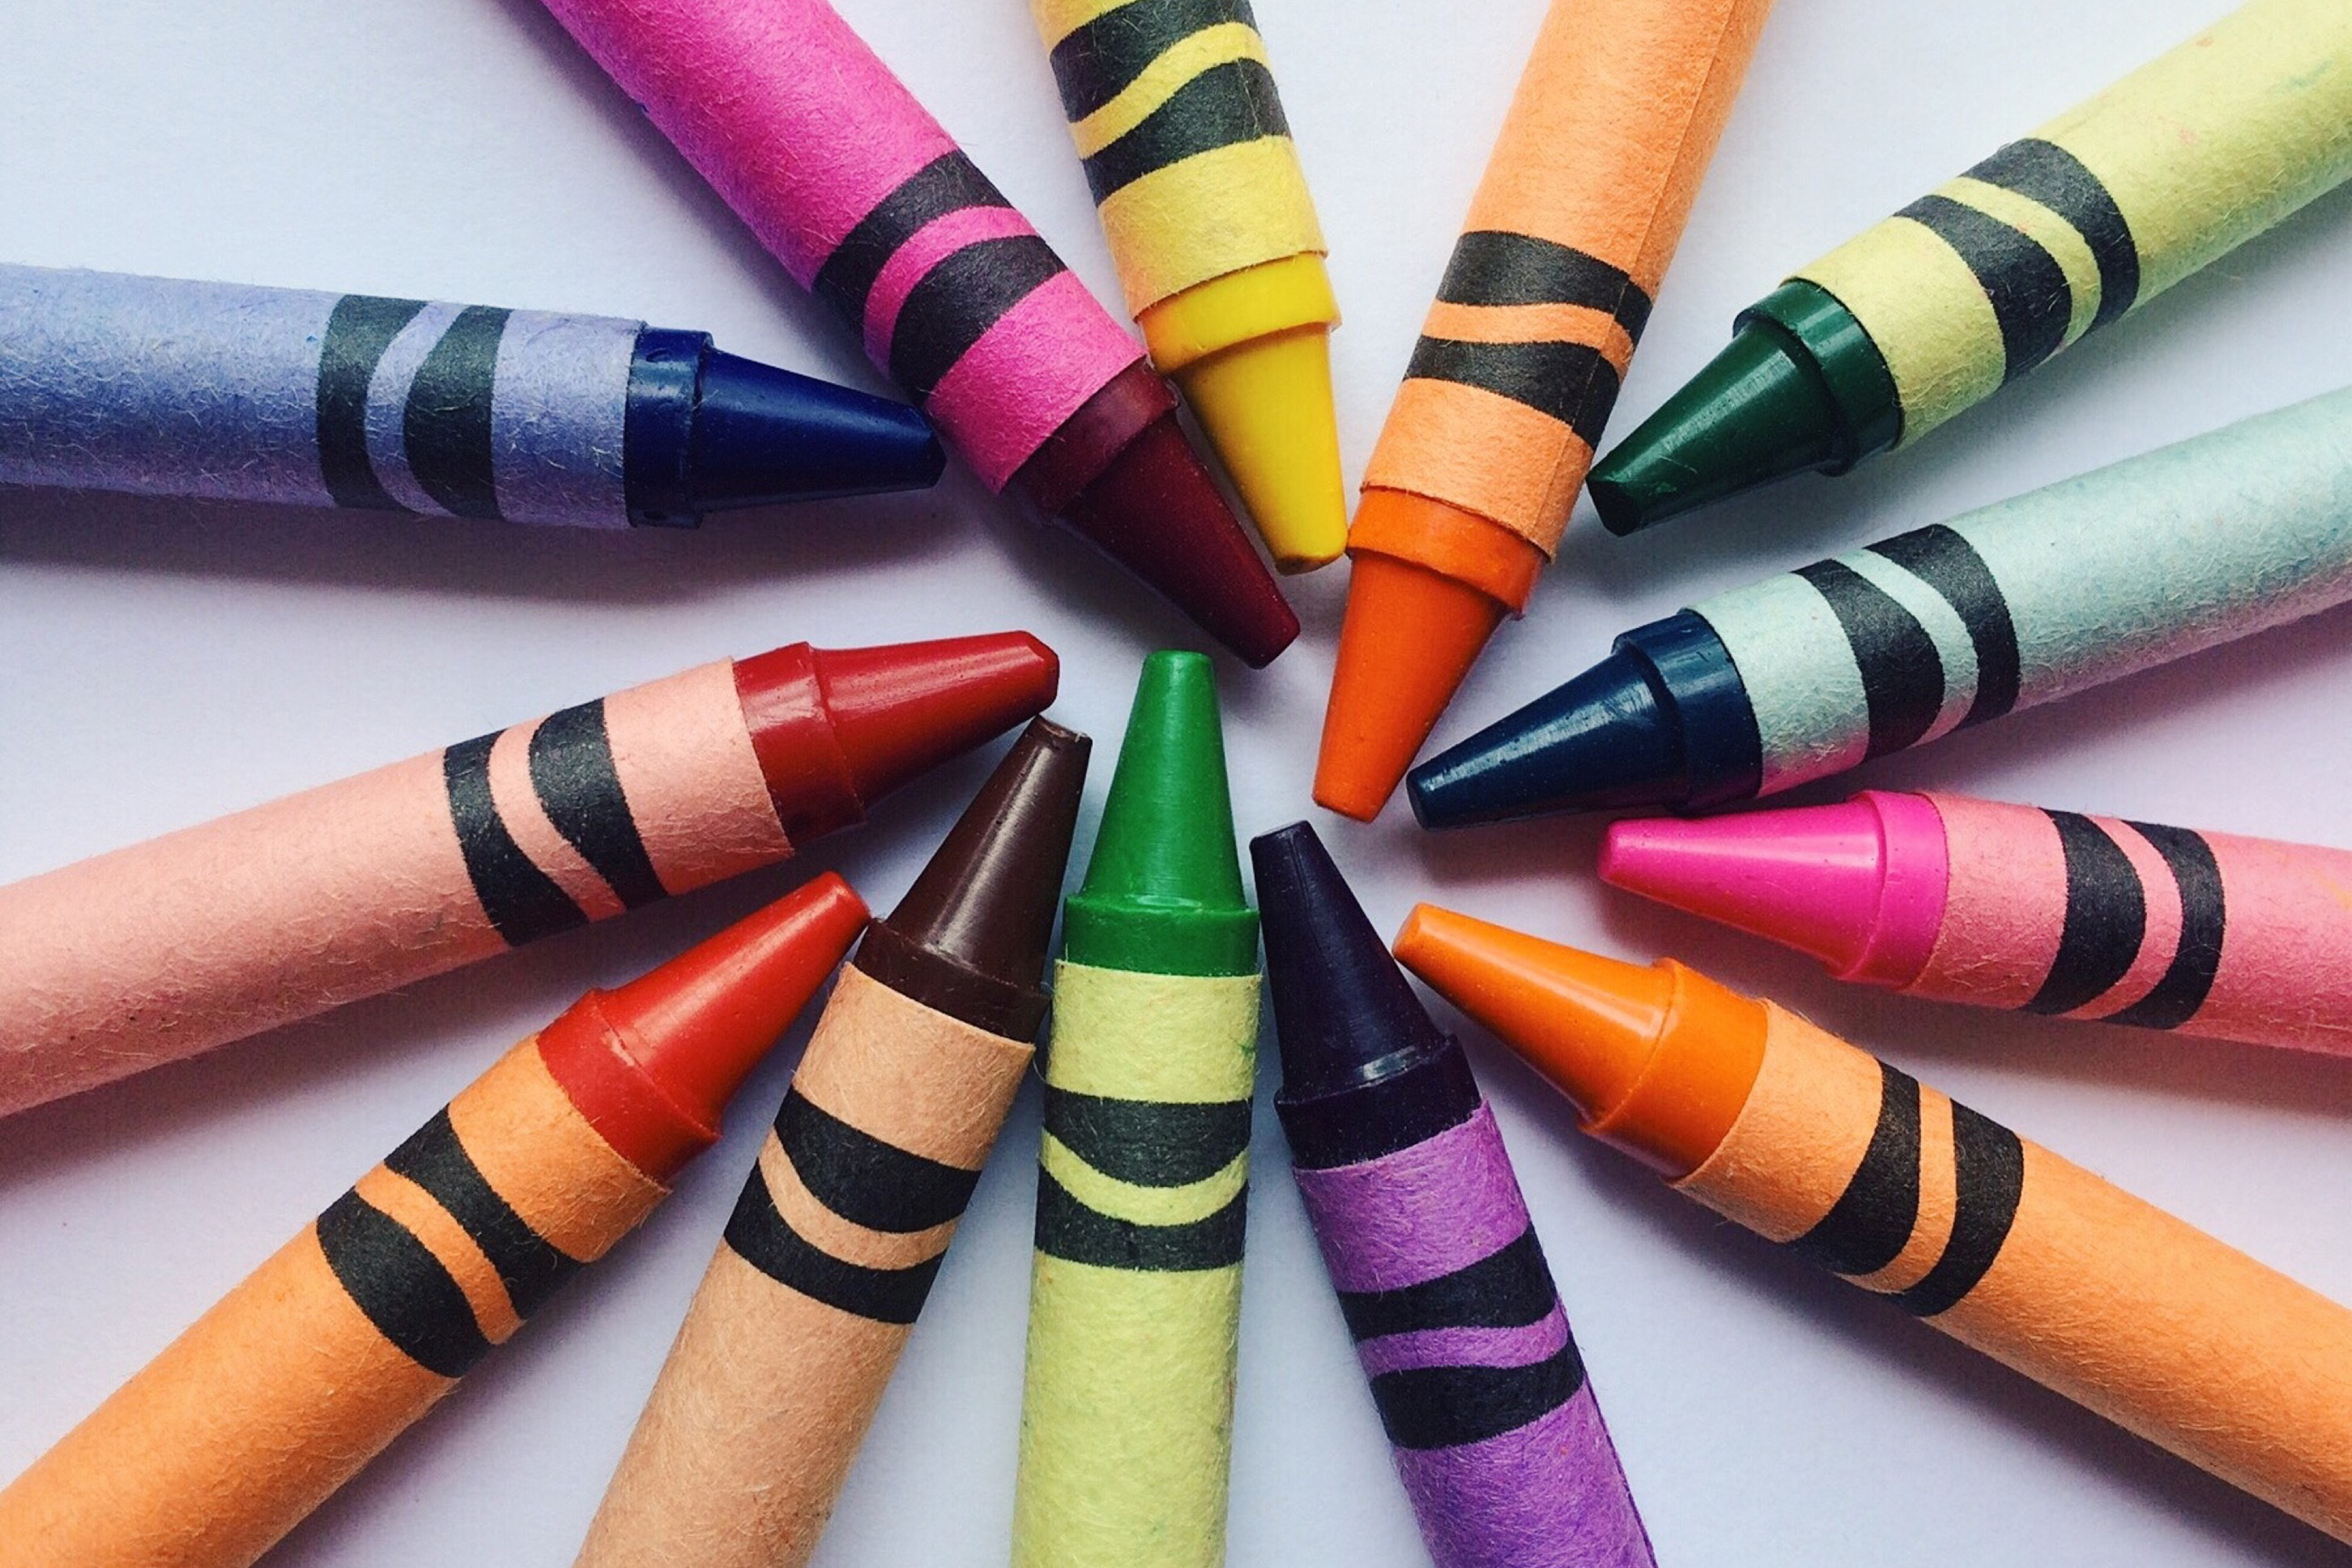
writing implement, office supplies, pencil, crayon